List of Culinary Institute of America alumni

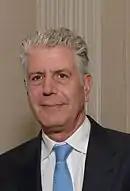
Anthony Bourdain, chef, author, television host

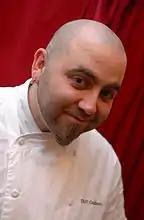
Duff Goldman

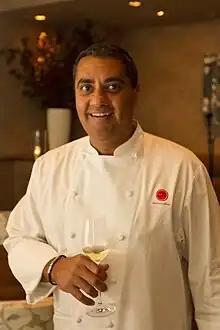
Michael Mina

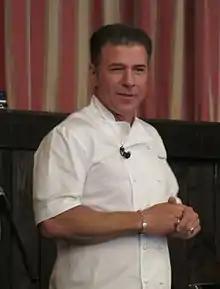
Michael Chiarello

The Culinary Institute of America has approximately 49,000 graduates in the culinary industry. Notable alumni include: